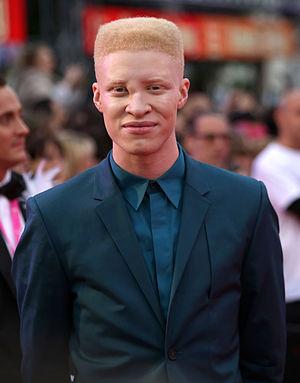
Cet article traite de la huitième saison de la série d’anthologie horrifique American Horror Story : Apocalypse.
Shaun Ross est un mannequin afro-américain professionnel. Il est aussi acteur et danseur amateur. Il est atteint d'albinisme.